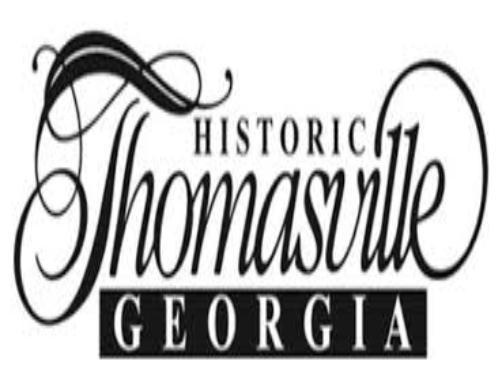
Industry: Others